Chara (singer)

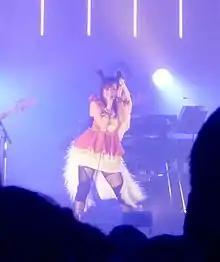
Chara performing live, 2011

, better known by her stage name , is a Japanese singer, actress and video jockey. She debuted in 1991 with the single "Heaven". She is known for her song "Swallowtail Butterfly (Ai no Uta)", the theme song for the 1996 Shunji Iwai film "Swallowtail Butterfly" in which she starred, her 1997 hit single "Yasashii Kimochi", and her collaboration with Judy and Mary vocalist Yuki, "Ai no Hi Mittsu Orange". Chara later formed a band with Yuki, called Mean Machine.